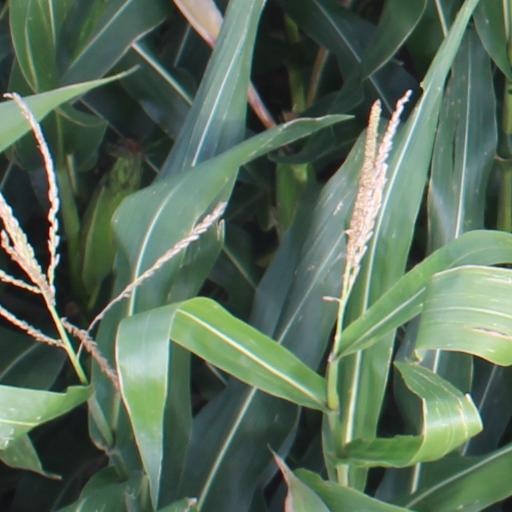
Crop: maize; corn